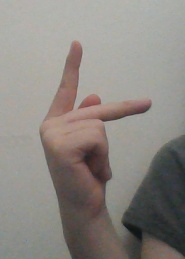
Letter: dha